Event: Nepal Earthquake
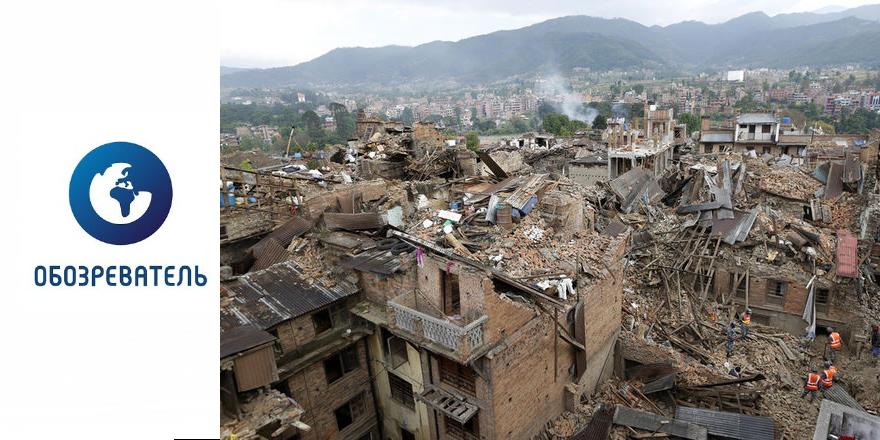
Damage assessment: damage